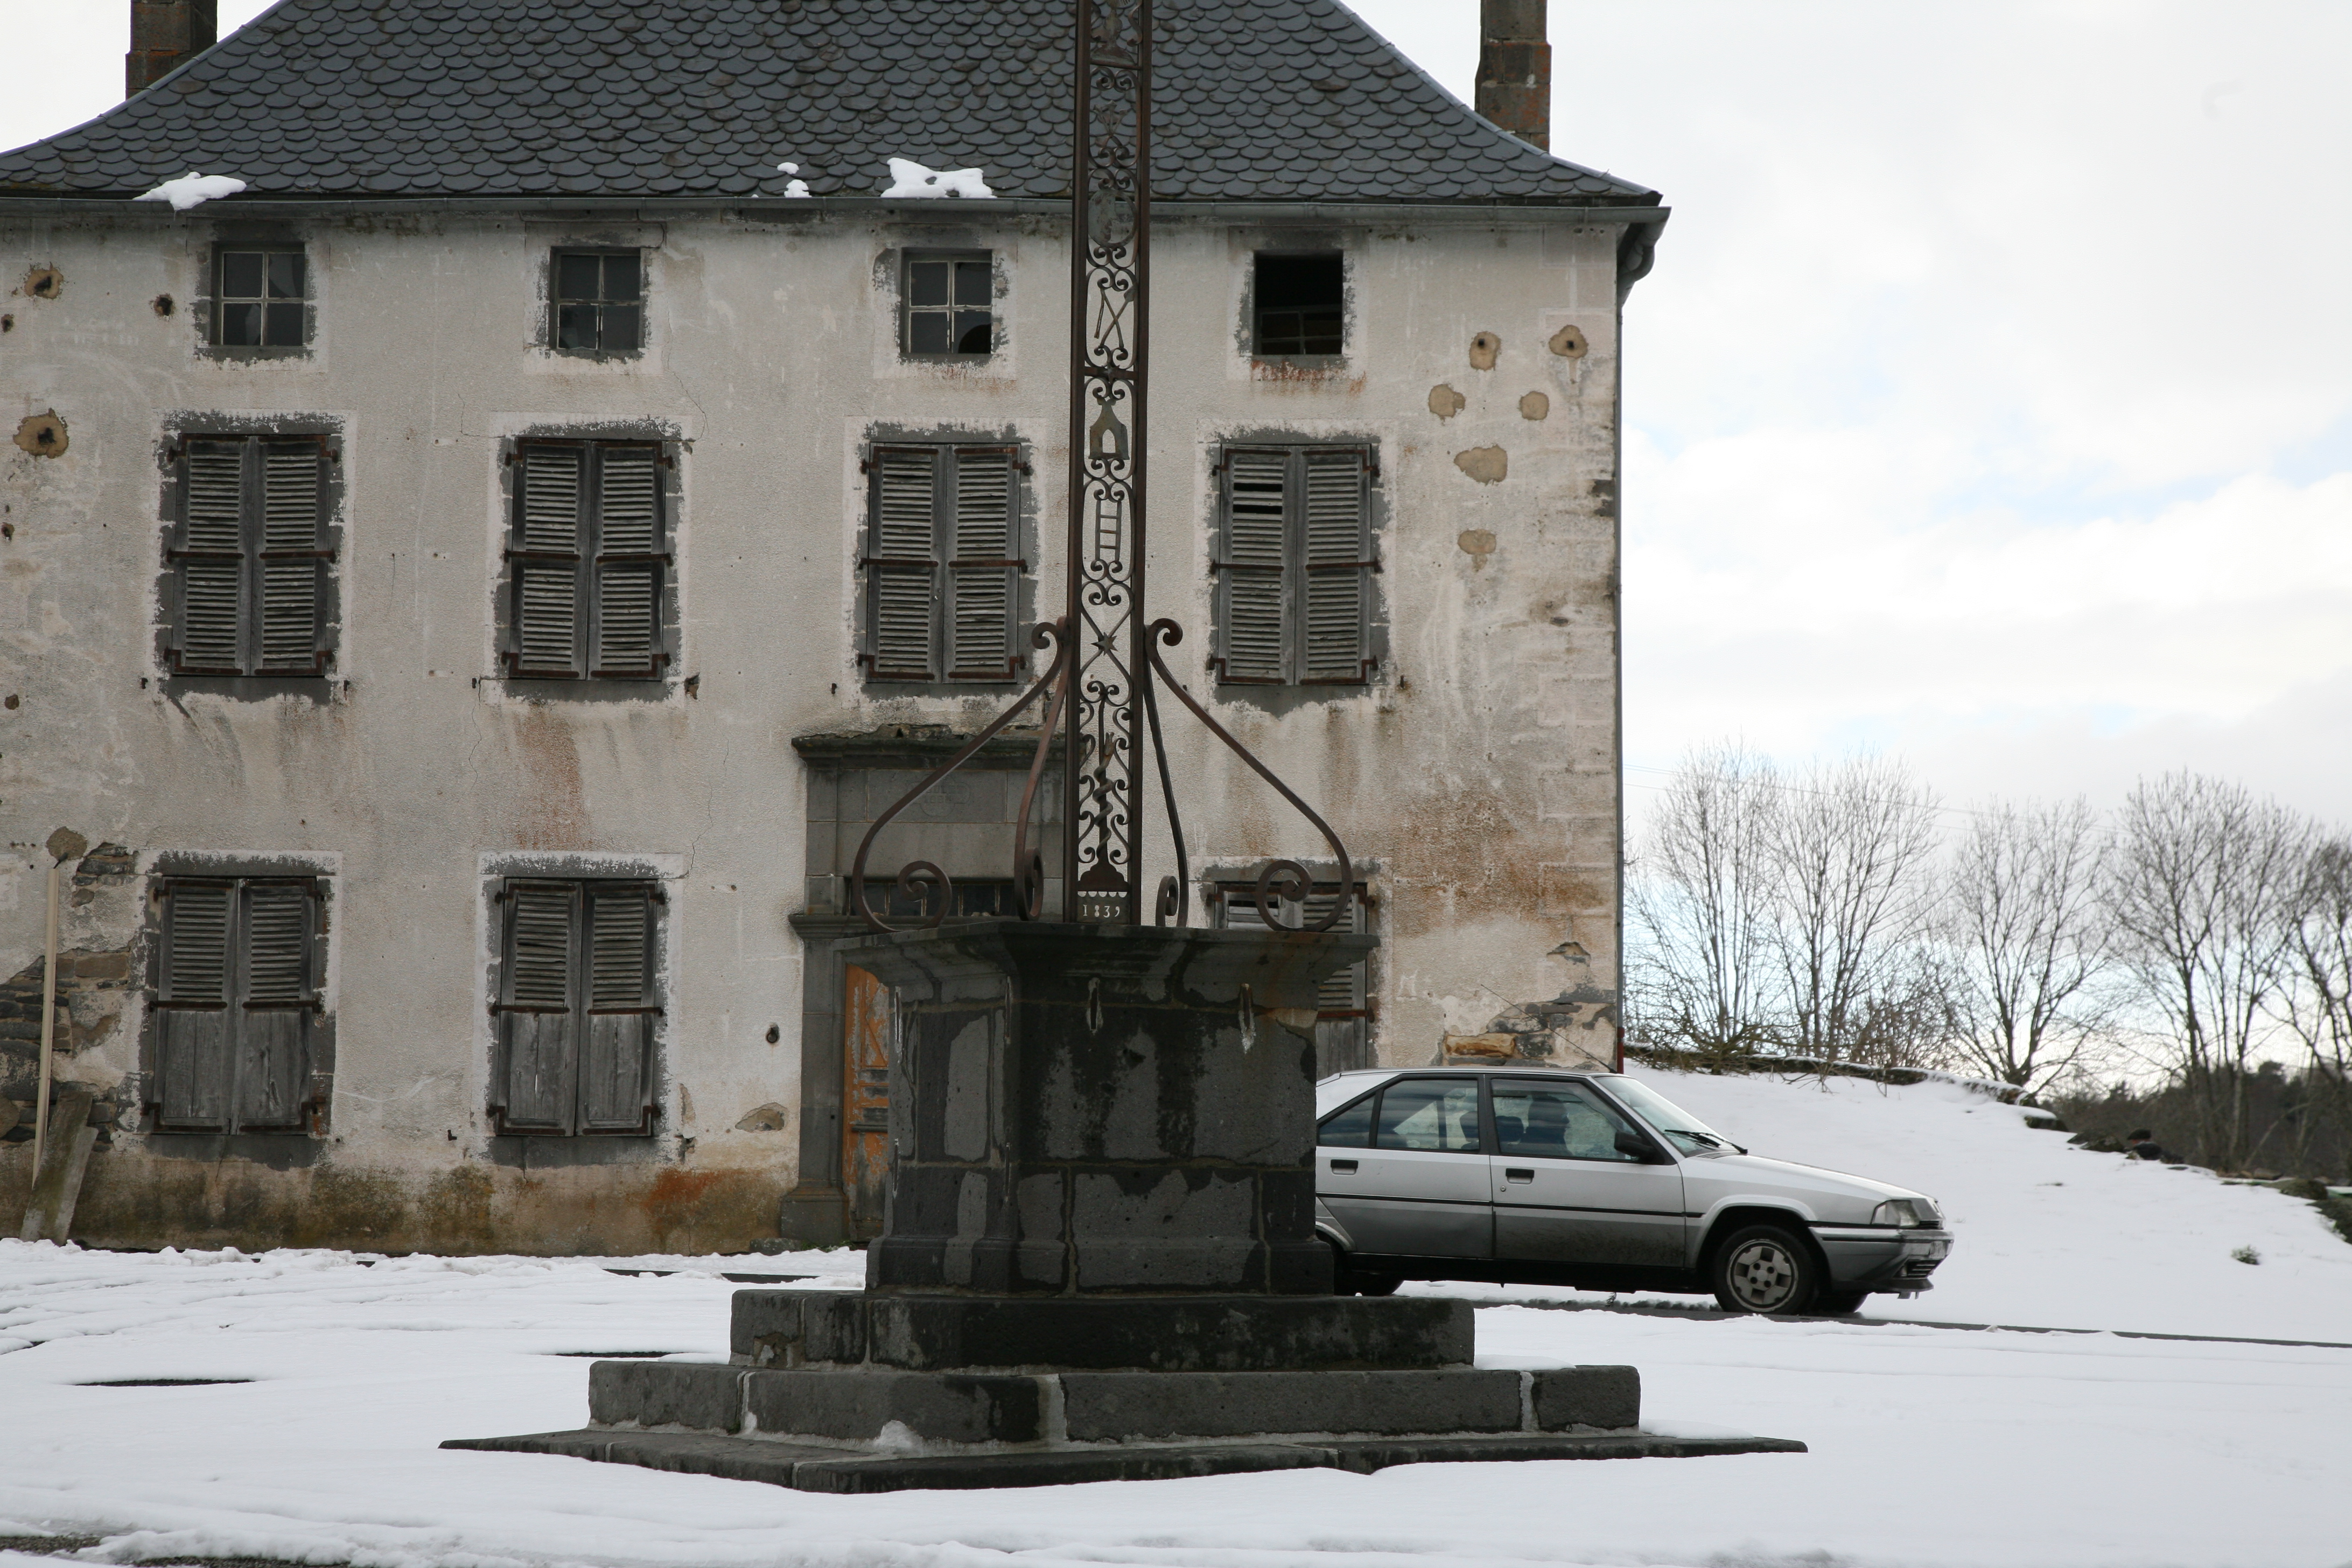
snow, winter, house, home, village, france, cottage, weather, auvergne, hiver, campagne, citroen, campaign, cantal, saintflour, bx, lavastrie